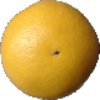
Label: Grapefruit White 1